CRACK International Art Camp

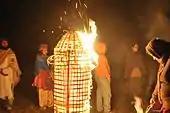
2011

Curated by Rahul Ananda. Participants included Satadru Savon Banduri, Koustav Nag and Debashish Barui from India, as well as Shawon Akand, Delwar Hossain, Polash Chowdhury, Tanzim Ahmed Bijoy, Shiek Sabbir Alam, Abdus Salam, Joya Shahrin Haque, ASM Sayeem, Tanjina Khanom, Kanak Aditya, Rahul Ananda, Mahbubur Rahman, Sadya Mizan, Rajon, Journal, Jem, Progga, Bonna, and Ananto Kumar Das from Bangladesh.